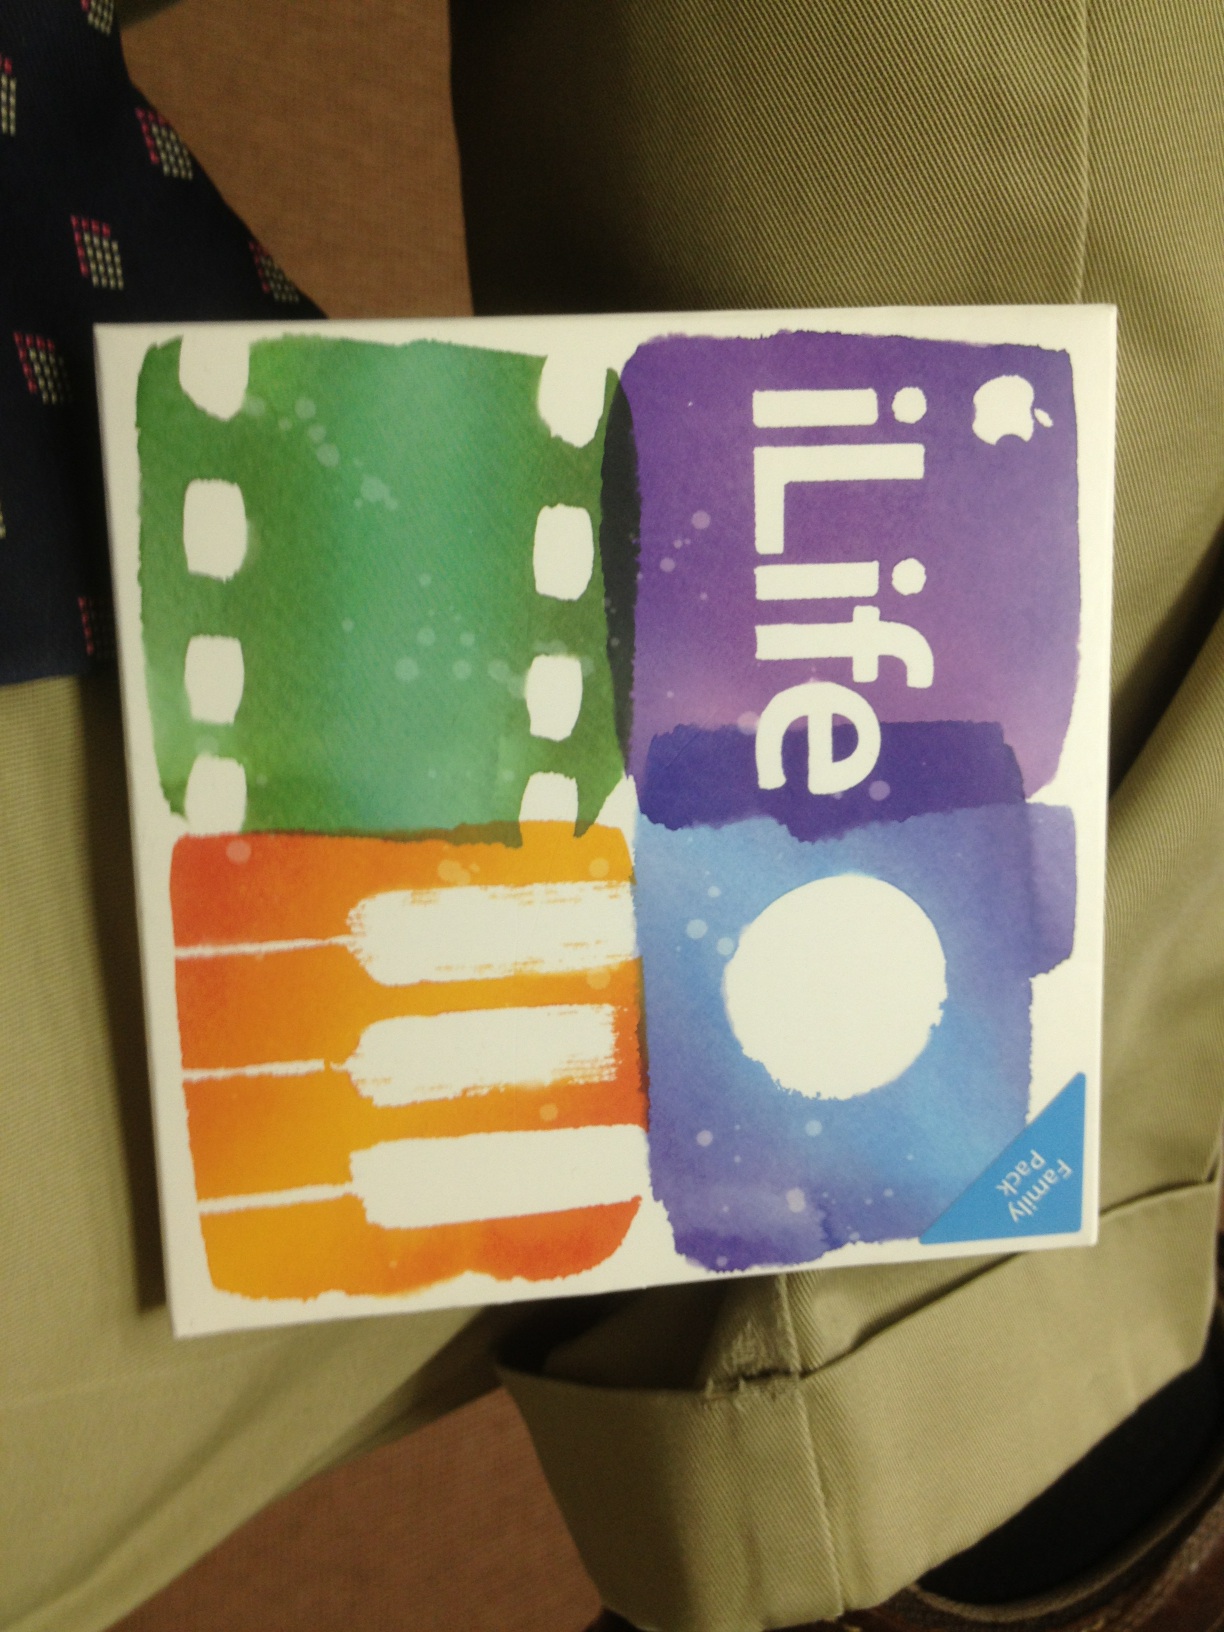Question: What software title is this?
Answer: life